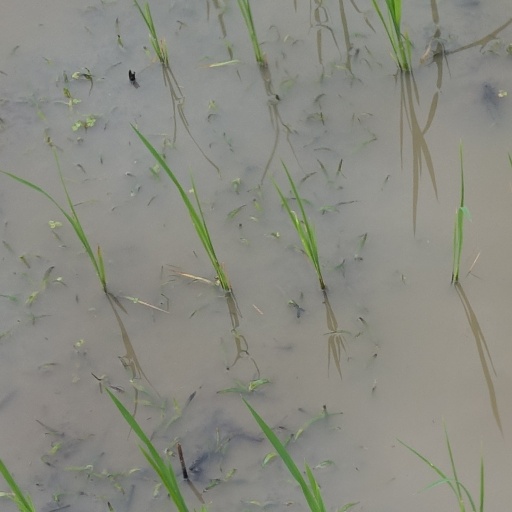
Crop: rice